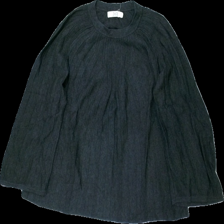
View: front
Type: Sweater
Category: Ladies
Brand: 365
Colors: Grey
Material: 100% bomull
Pattern: Other
Cut: C-collar
Size: M
Season: All
Price range: 50-100
Recommended usage: Reuse
Description: ribbad sweater